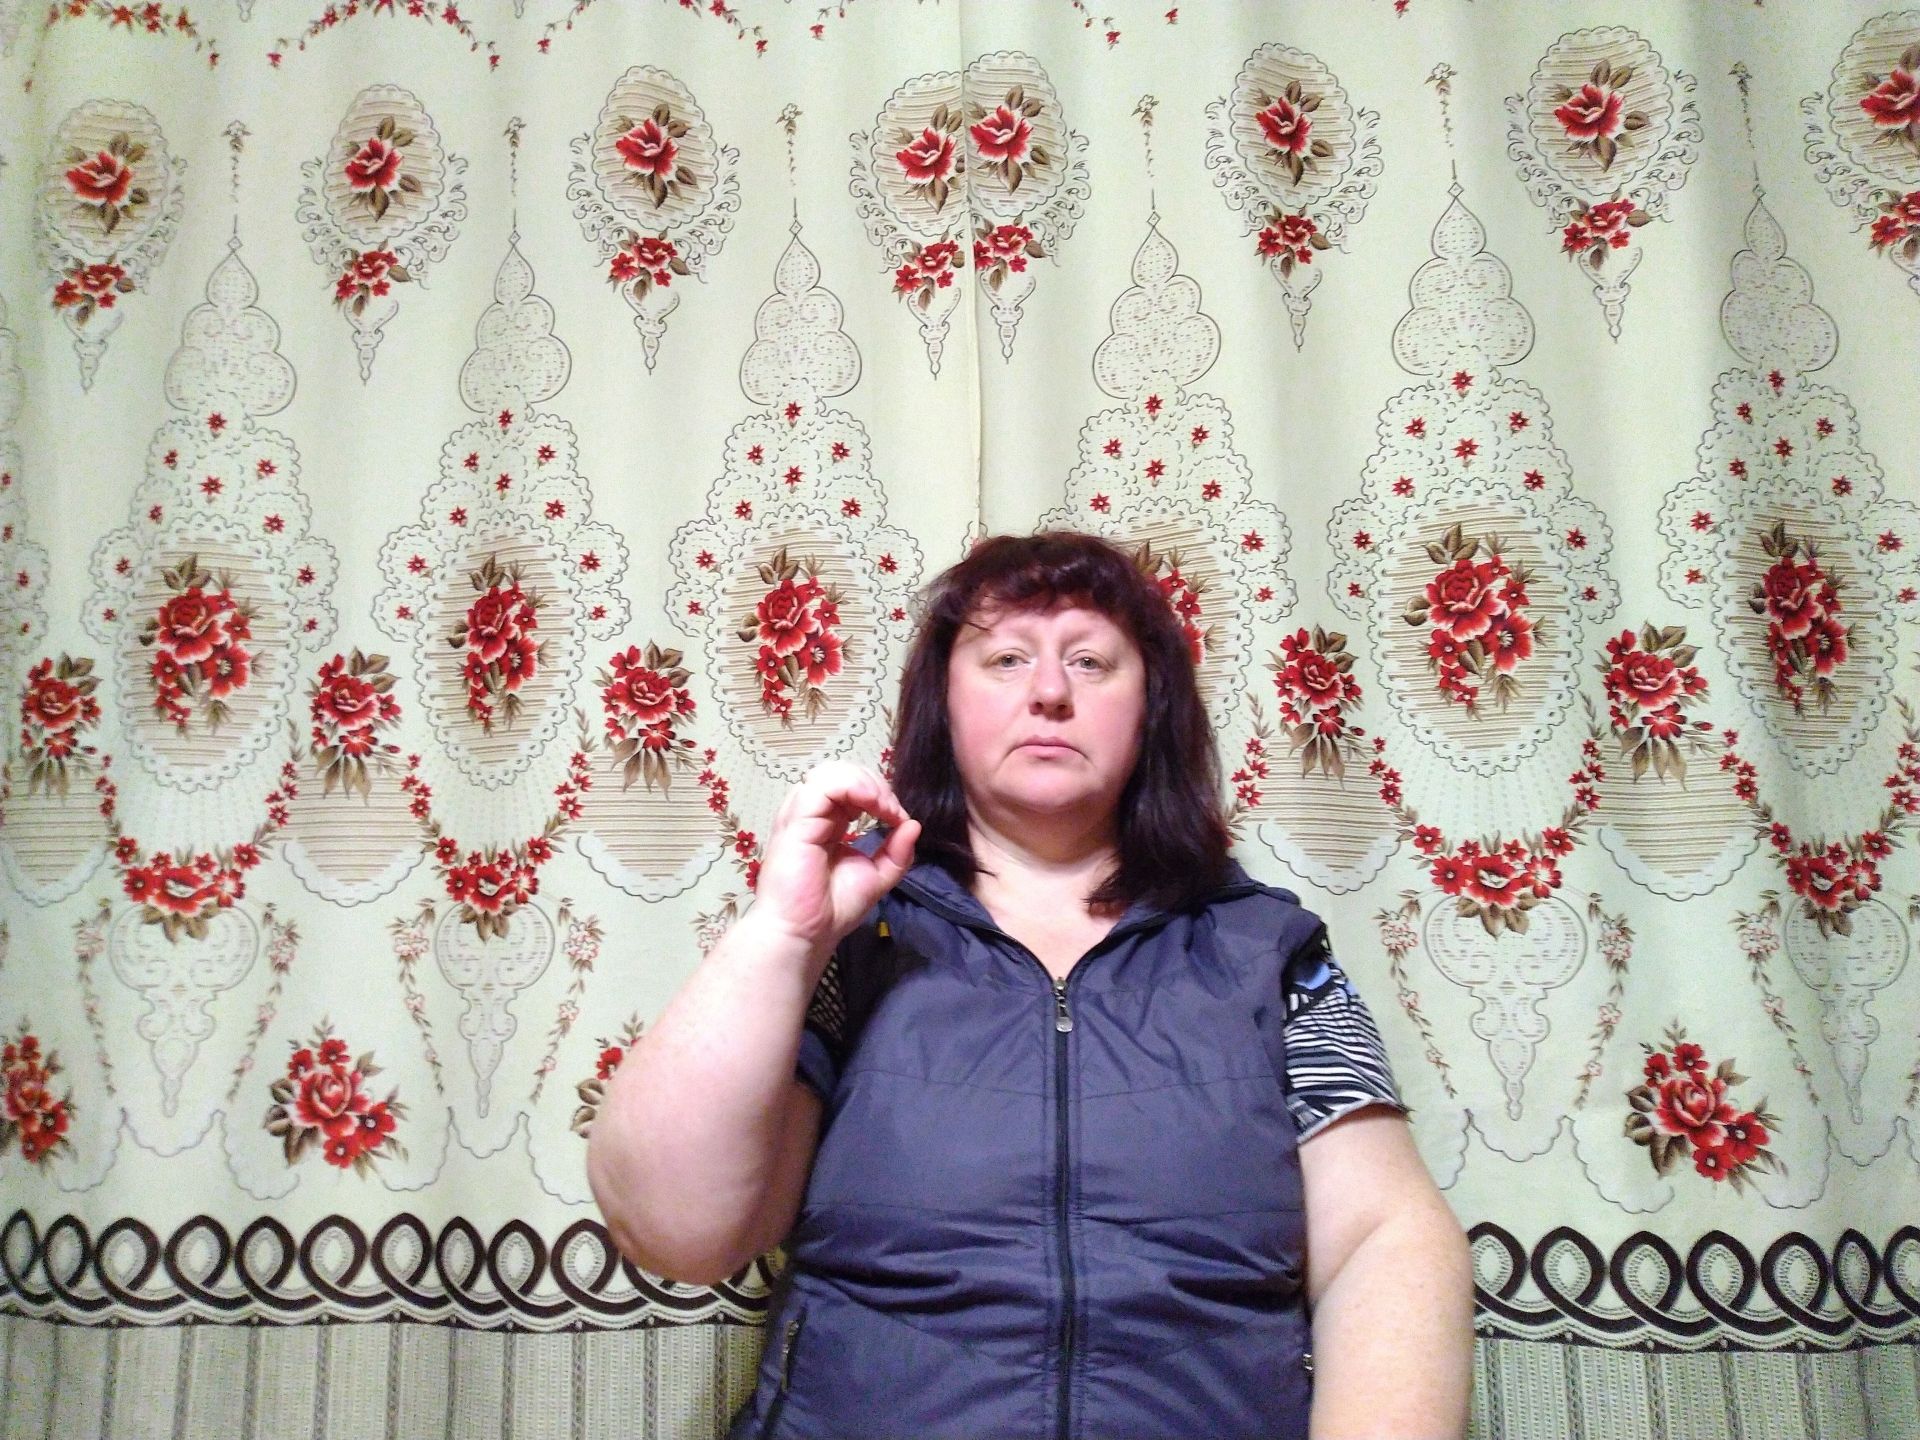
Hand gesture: grip